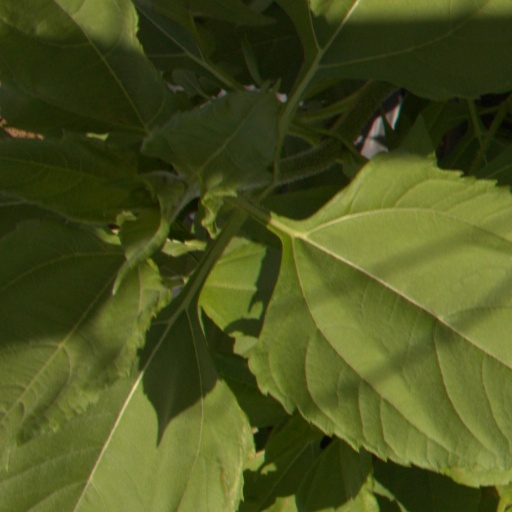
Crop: Jerusalem artichoke